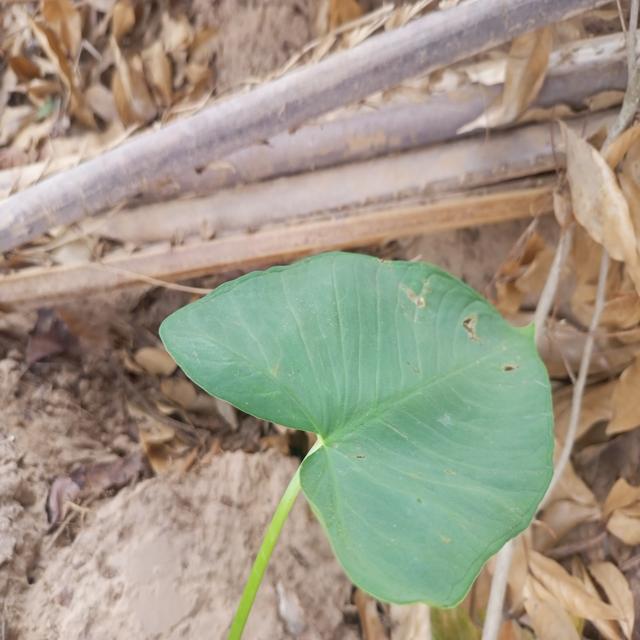
Label: Early_Blight